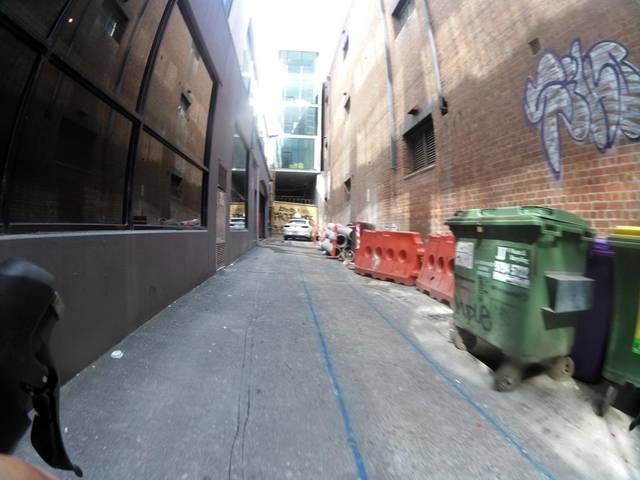
Region: Australia
Coordinates: -37.811, 144.972